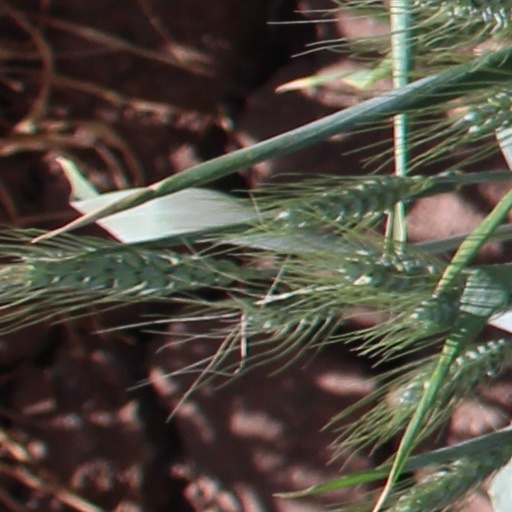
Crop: wheat